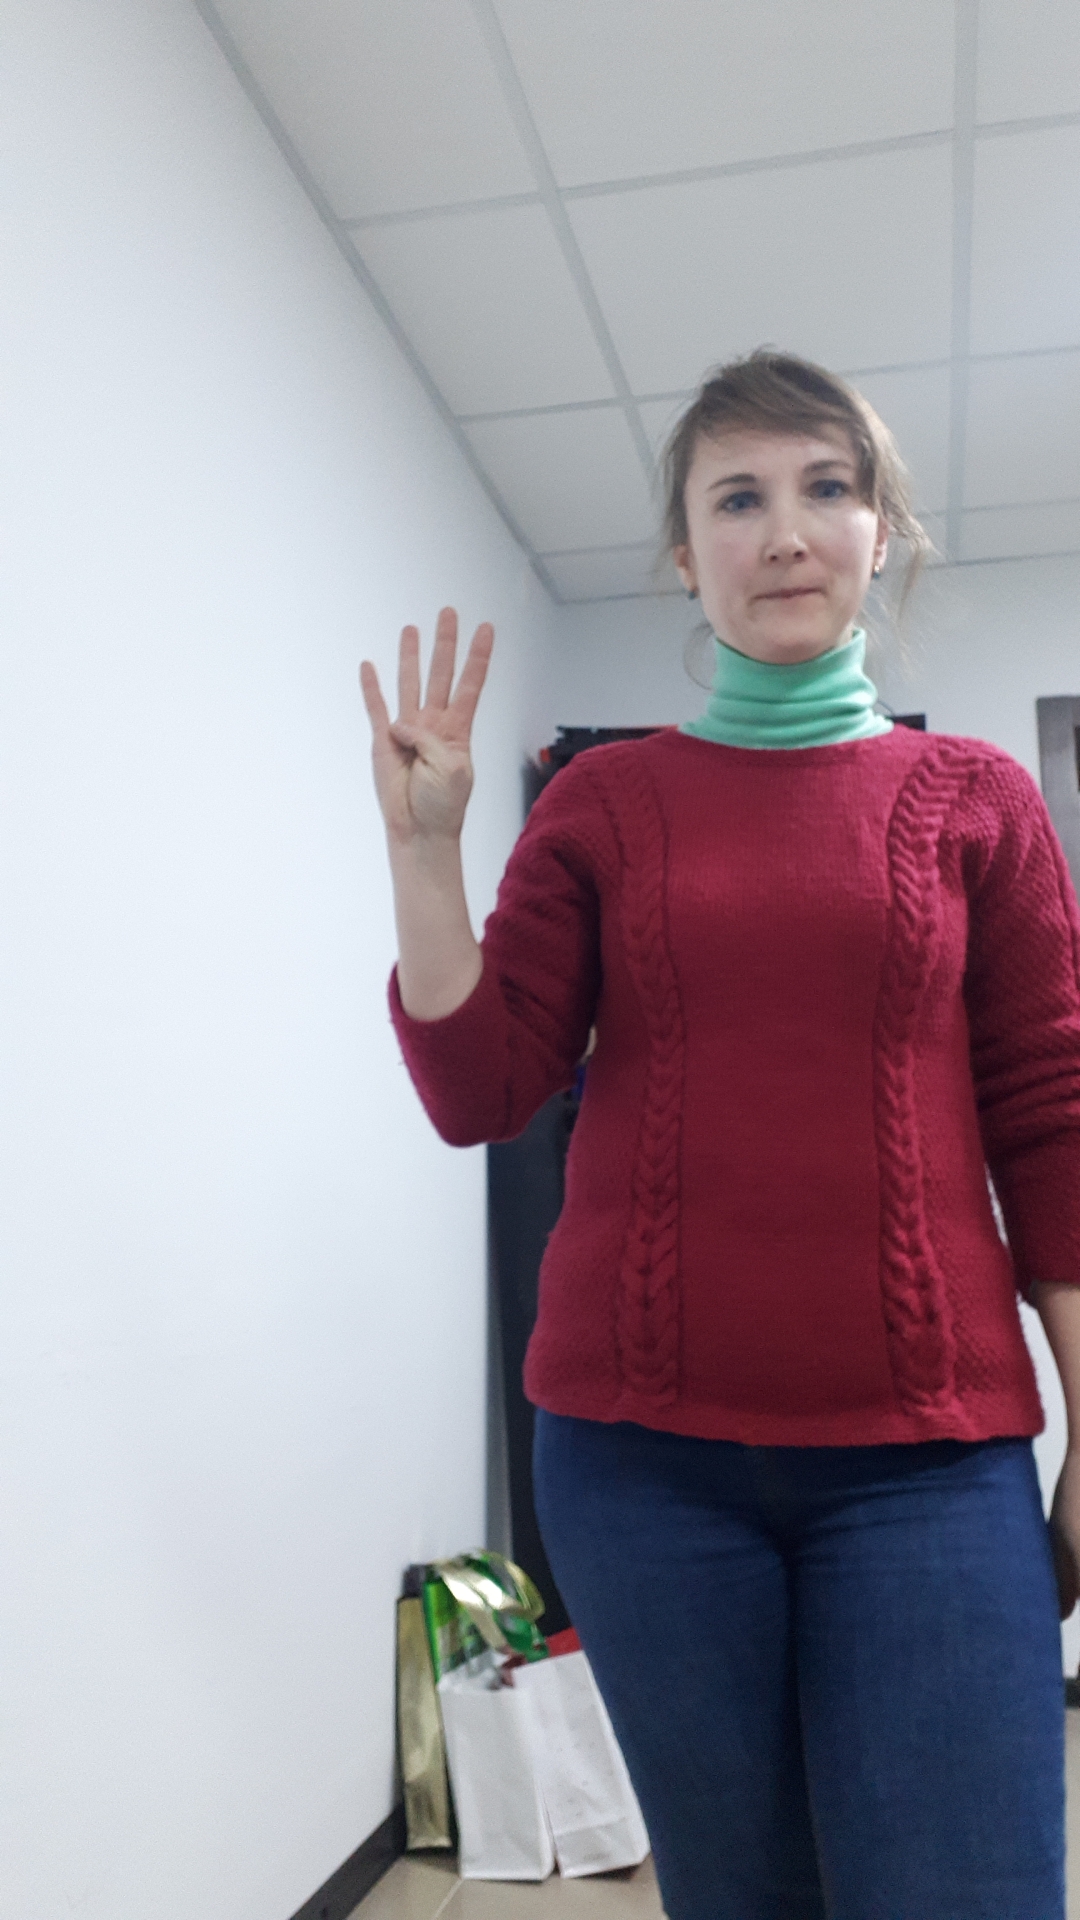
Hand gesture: four